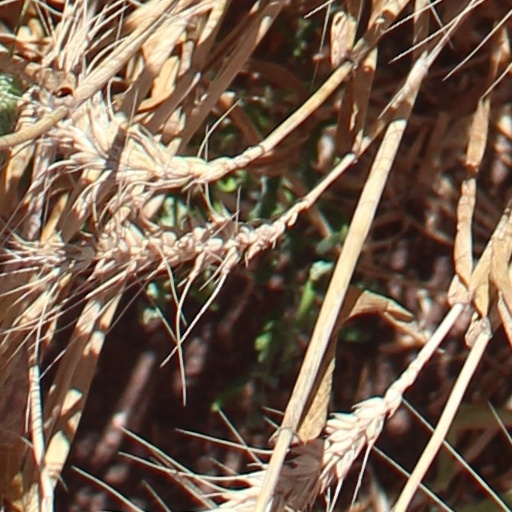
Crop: wheat